Louisa Krause

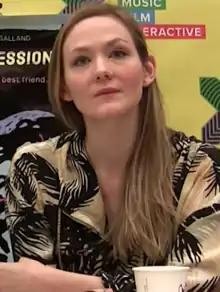
Krause at South by Southwest, 2015

Louisa Noel Krause (born May 20, 1986) is an American actress. After studying drama in college, she appeared in numerous off-Broadway productions while also appearing in episodes of New York-based network television series. Her first film role was in "The Babysitters" (2007). In 2017, she appeared in the lead role of Anna Garner in the television series "The Girlfriend Experience".